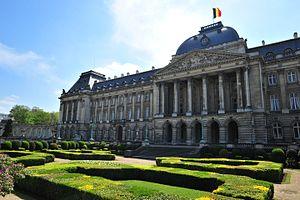
Palais royal de Bruxelles
La conférence géographique de Bruxelles s'est tenue le 12 septembre 1876, au palais royal de Bruxelles. Elle fut organisée à l'initiative du roi Léopold II officiellement dans un double but, lutter contre la traite des Noirs ainsi que de permettre l'exploration scientifique de territoires inconnus afin d'y implanter la civilisation.
Le palais royal de Bruxelles est situé place des Palais. Né de la réunion de quatre hôtels particuliers construits au XVIIIᵉ siècle : Walckiers, Bender, Belgiojoso et Belle-Vue, il abrite aujourd’hui le bureau du roi des Belges, qui y accorde ses audiences et y exerce ses activités officielles, ainsi que quelques salles de réceptions richement décorées servant aux diverses manifestations annuelles telles que les visites de chefs d'État et concerts de Noël.